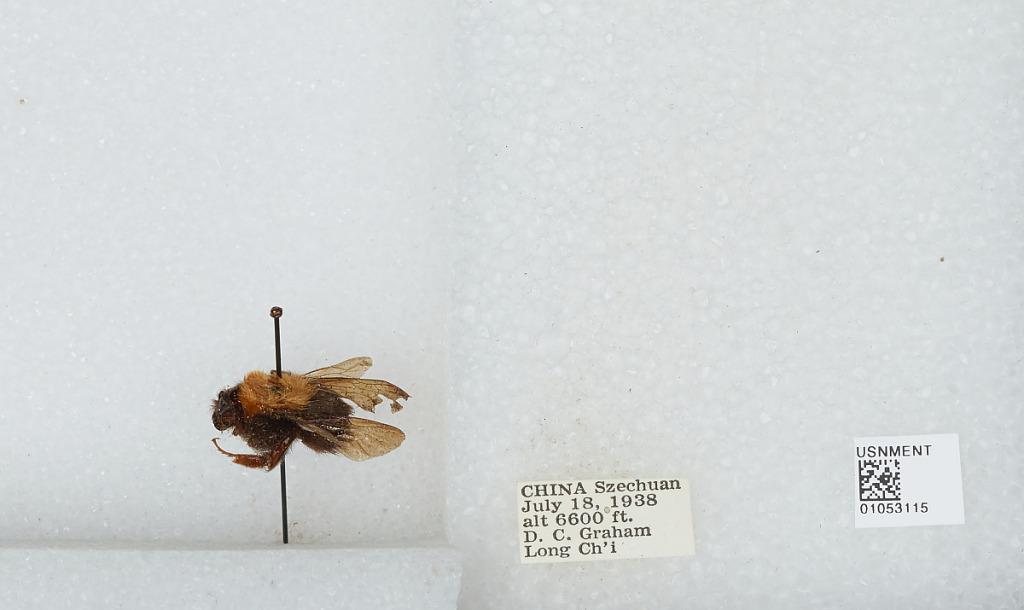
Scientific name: Bombus sp.
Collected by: D. Graham
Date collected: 1938-7-18
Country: China
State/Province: Sichuan
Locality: Long Ch'i